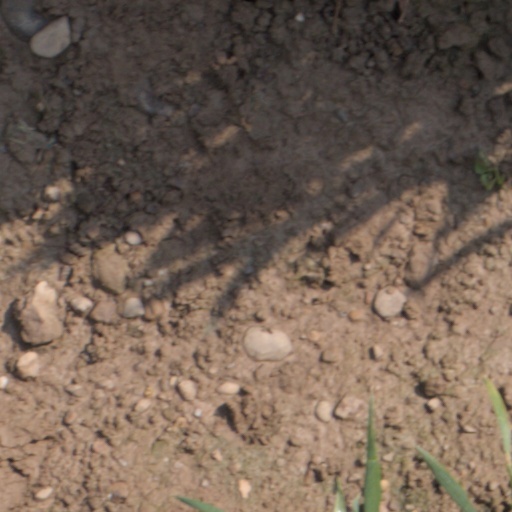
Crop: wheat